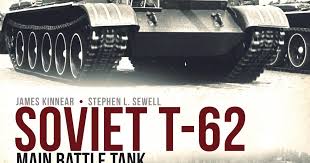
Label: Tank